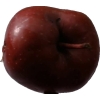
Label: Apple 18